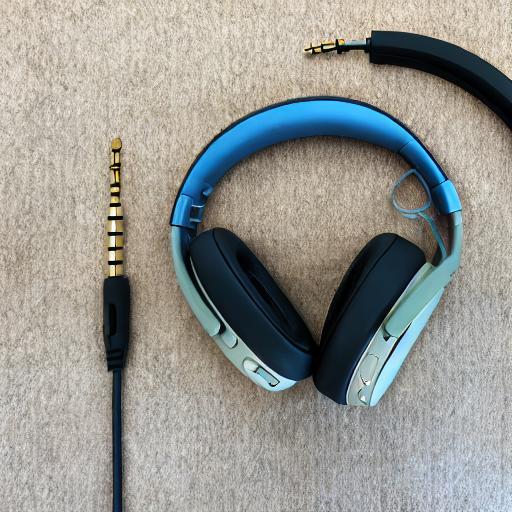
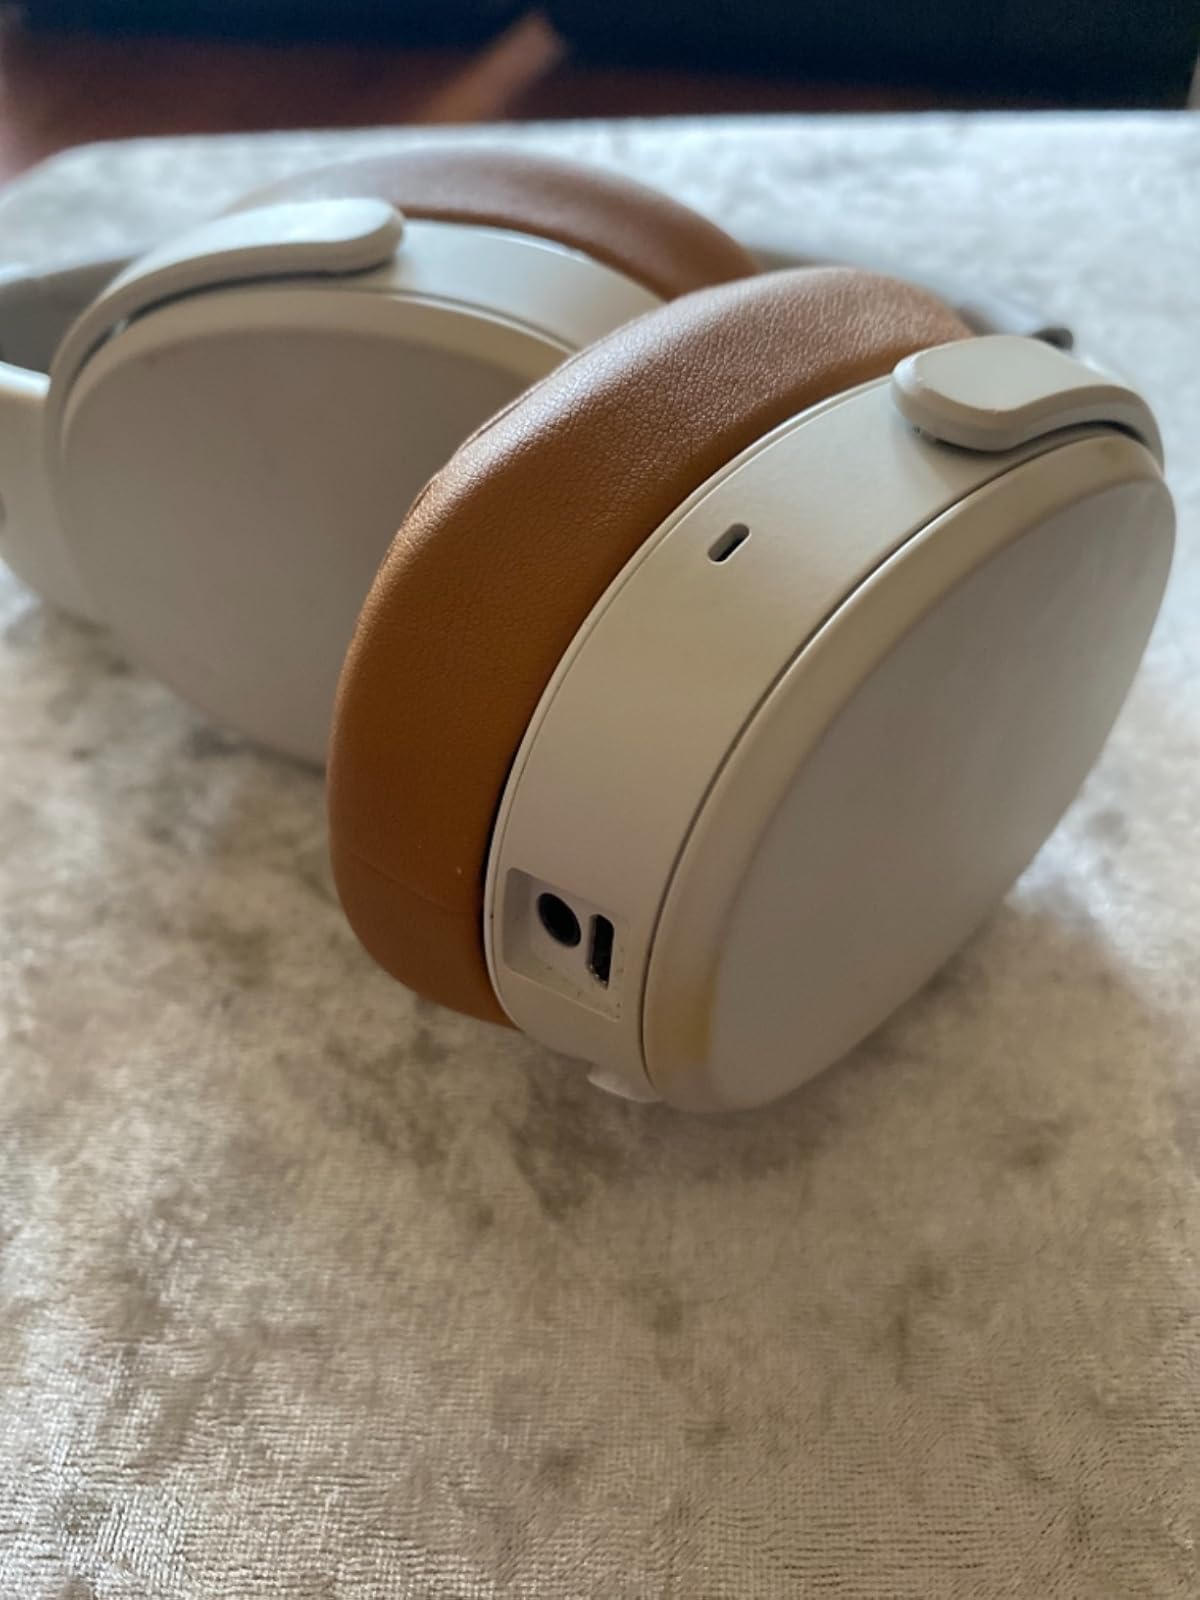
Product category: headphones
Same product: no